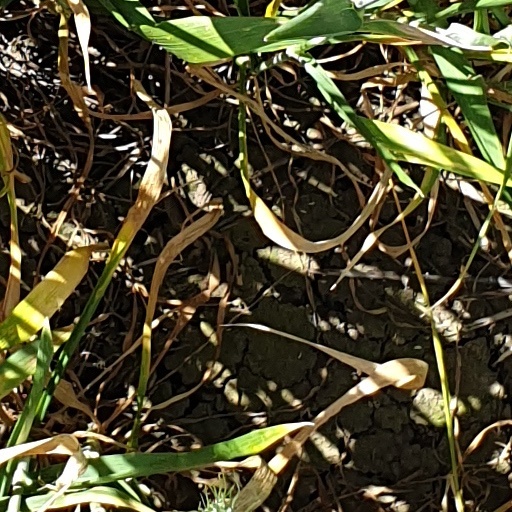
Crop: wheat